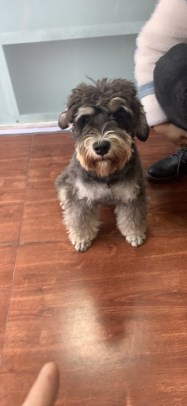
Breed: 2342-n000102-miniature_schnauzer